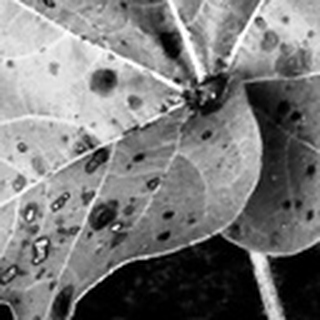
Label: cotton_target_spot